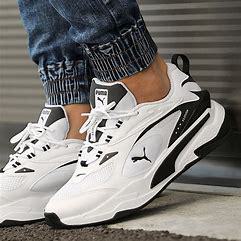
Brand: Puma
Model: Rs Fast